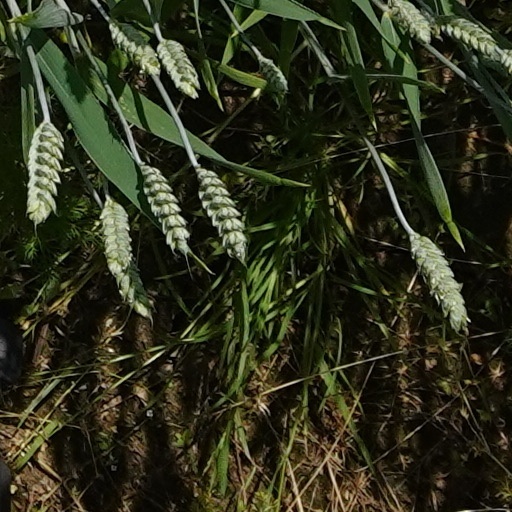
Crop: wheat